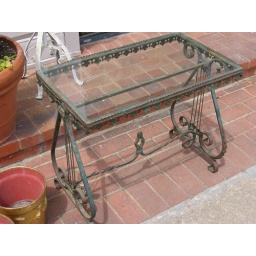
Vintage iron table with glass top. Just right chippy green paint with french pattern in design.